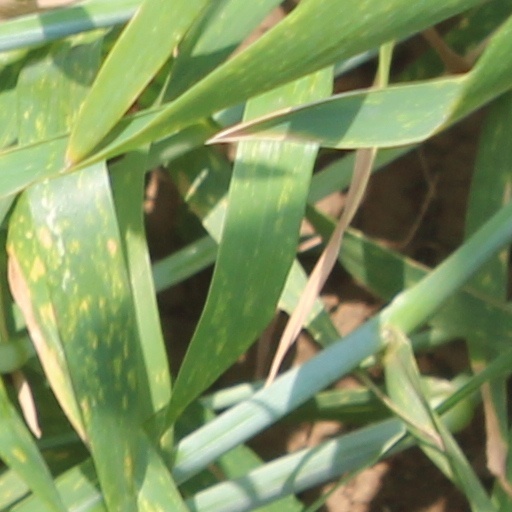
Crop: wheat